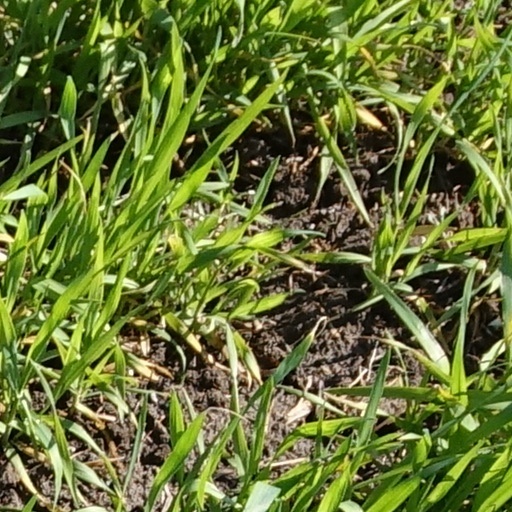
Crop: wheat